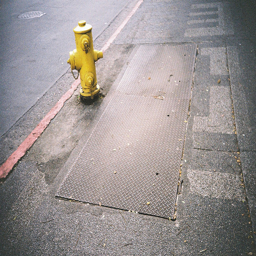
A yellow fire hydrant sitting on the side of a road.
A grate in the sidewalk near a yellow fire hydrant.
YELLOW FIRE HYDRANT SITTING ON THE CURB BY THE STREET
There is a large access panel in the sidewalk next to the fire hydrant.
A yellow hydrant sitting on a street by  a metal grate on the ground.